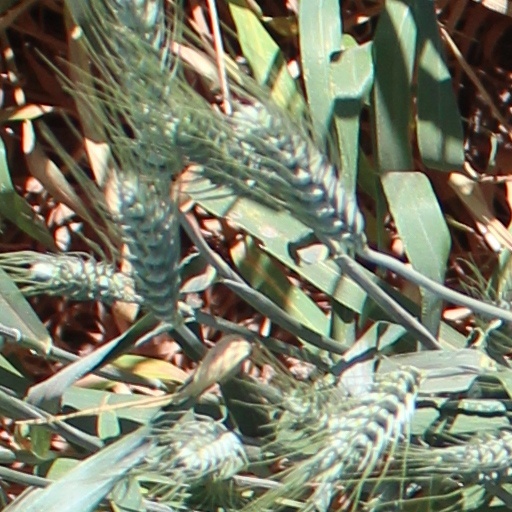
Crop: wheat